Fyxation

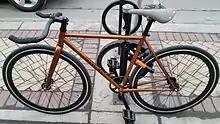
Fyxation Eastside bicycle

Fyxation is a bicycle company based in Milwaukee, Wisconsin, founded by Nick and Ben Ginster in 2009. The initial products were pedals, handlebars, saddles, and tires. This has been expanded to include frames, complete bicycles, and leather beer and wine caddies. Bicycle models include fixed-gear, cyclo-cross, and fatbikes.